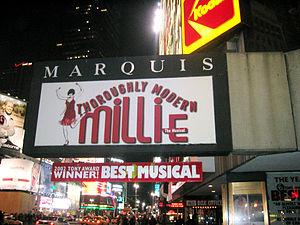
Thoroughly Modern Millie est une comédie musicale de 2002 composée par Jeanine Tesori, avec les paroles de Dick Scanlan et un livret de Richard Morris et Scanlan.